Digimon World 4

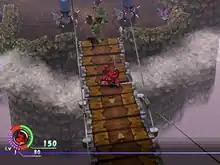
Guilmon, controlled by the player, attacks enemies. Up to 4 players can join simultaneously, indicated by portraits on the bottom of the screen.

"Digimon World 4" is an action role-playing game with elements of digital pet games. The game offers a choice of one of four starter Digimon: Dorumon, Veemon, Guilmon, and Agumon. Depending on what the player does in the game, the Digimon it selects and the level, it may gain a Digivolution. In this game the player does not use the Digimon powers but instead attacks the enemy by using weapons like swords, guns and axes.